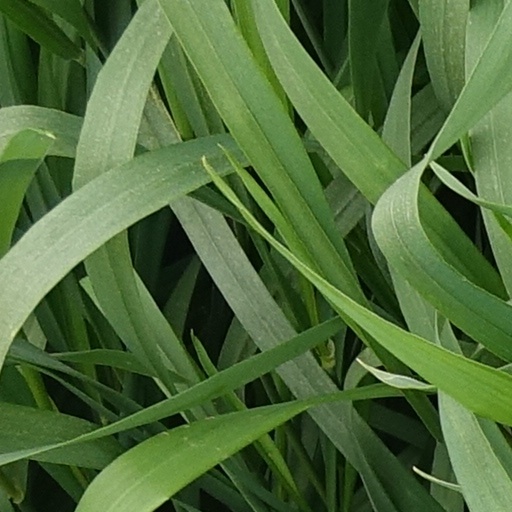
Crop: wheat